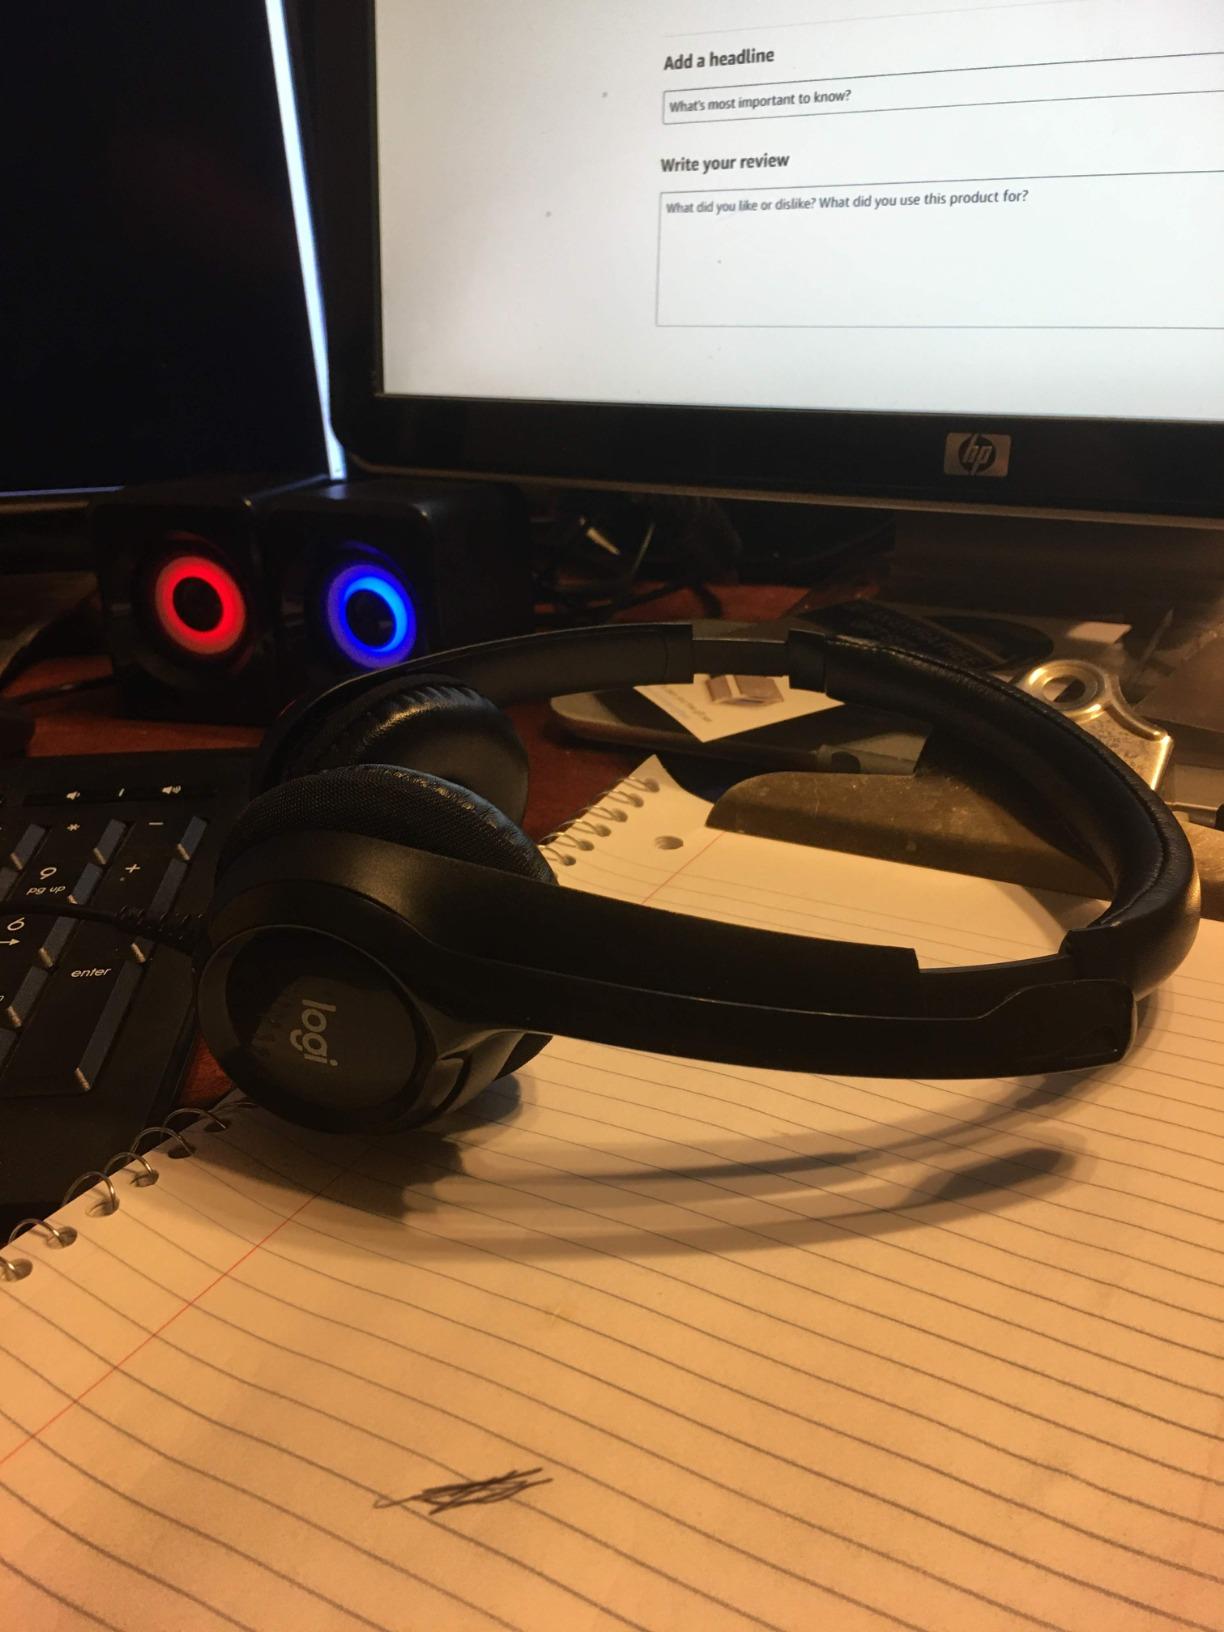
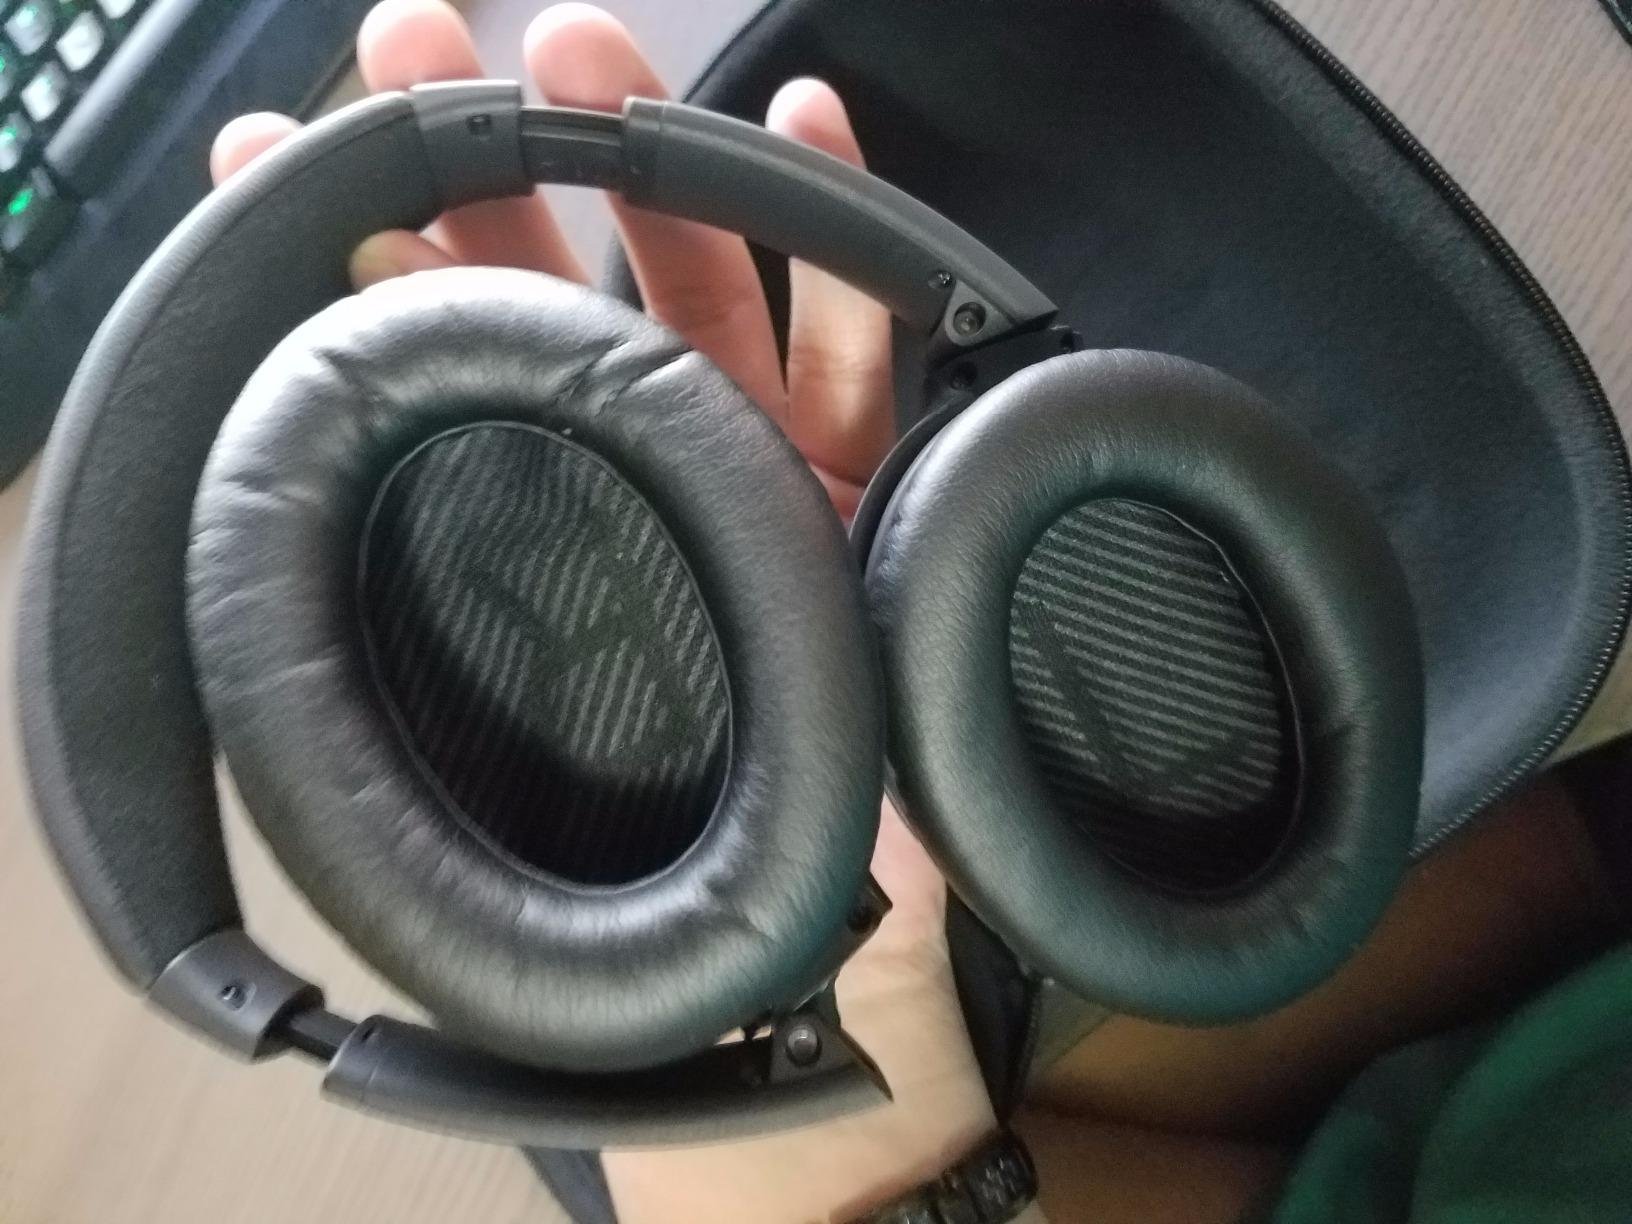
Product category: headphones
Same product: no